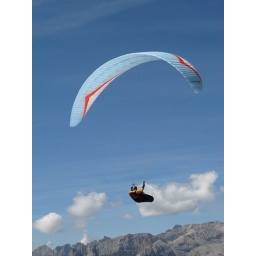
flying in the sky